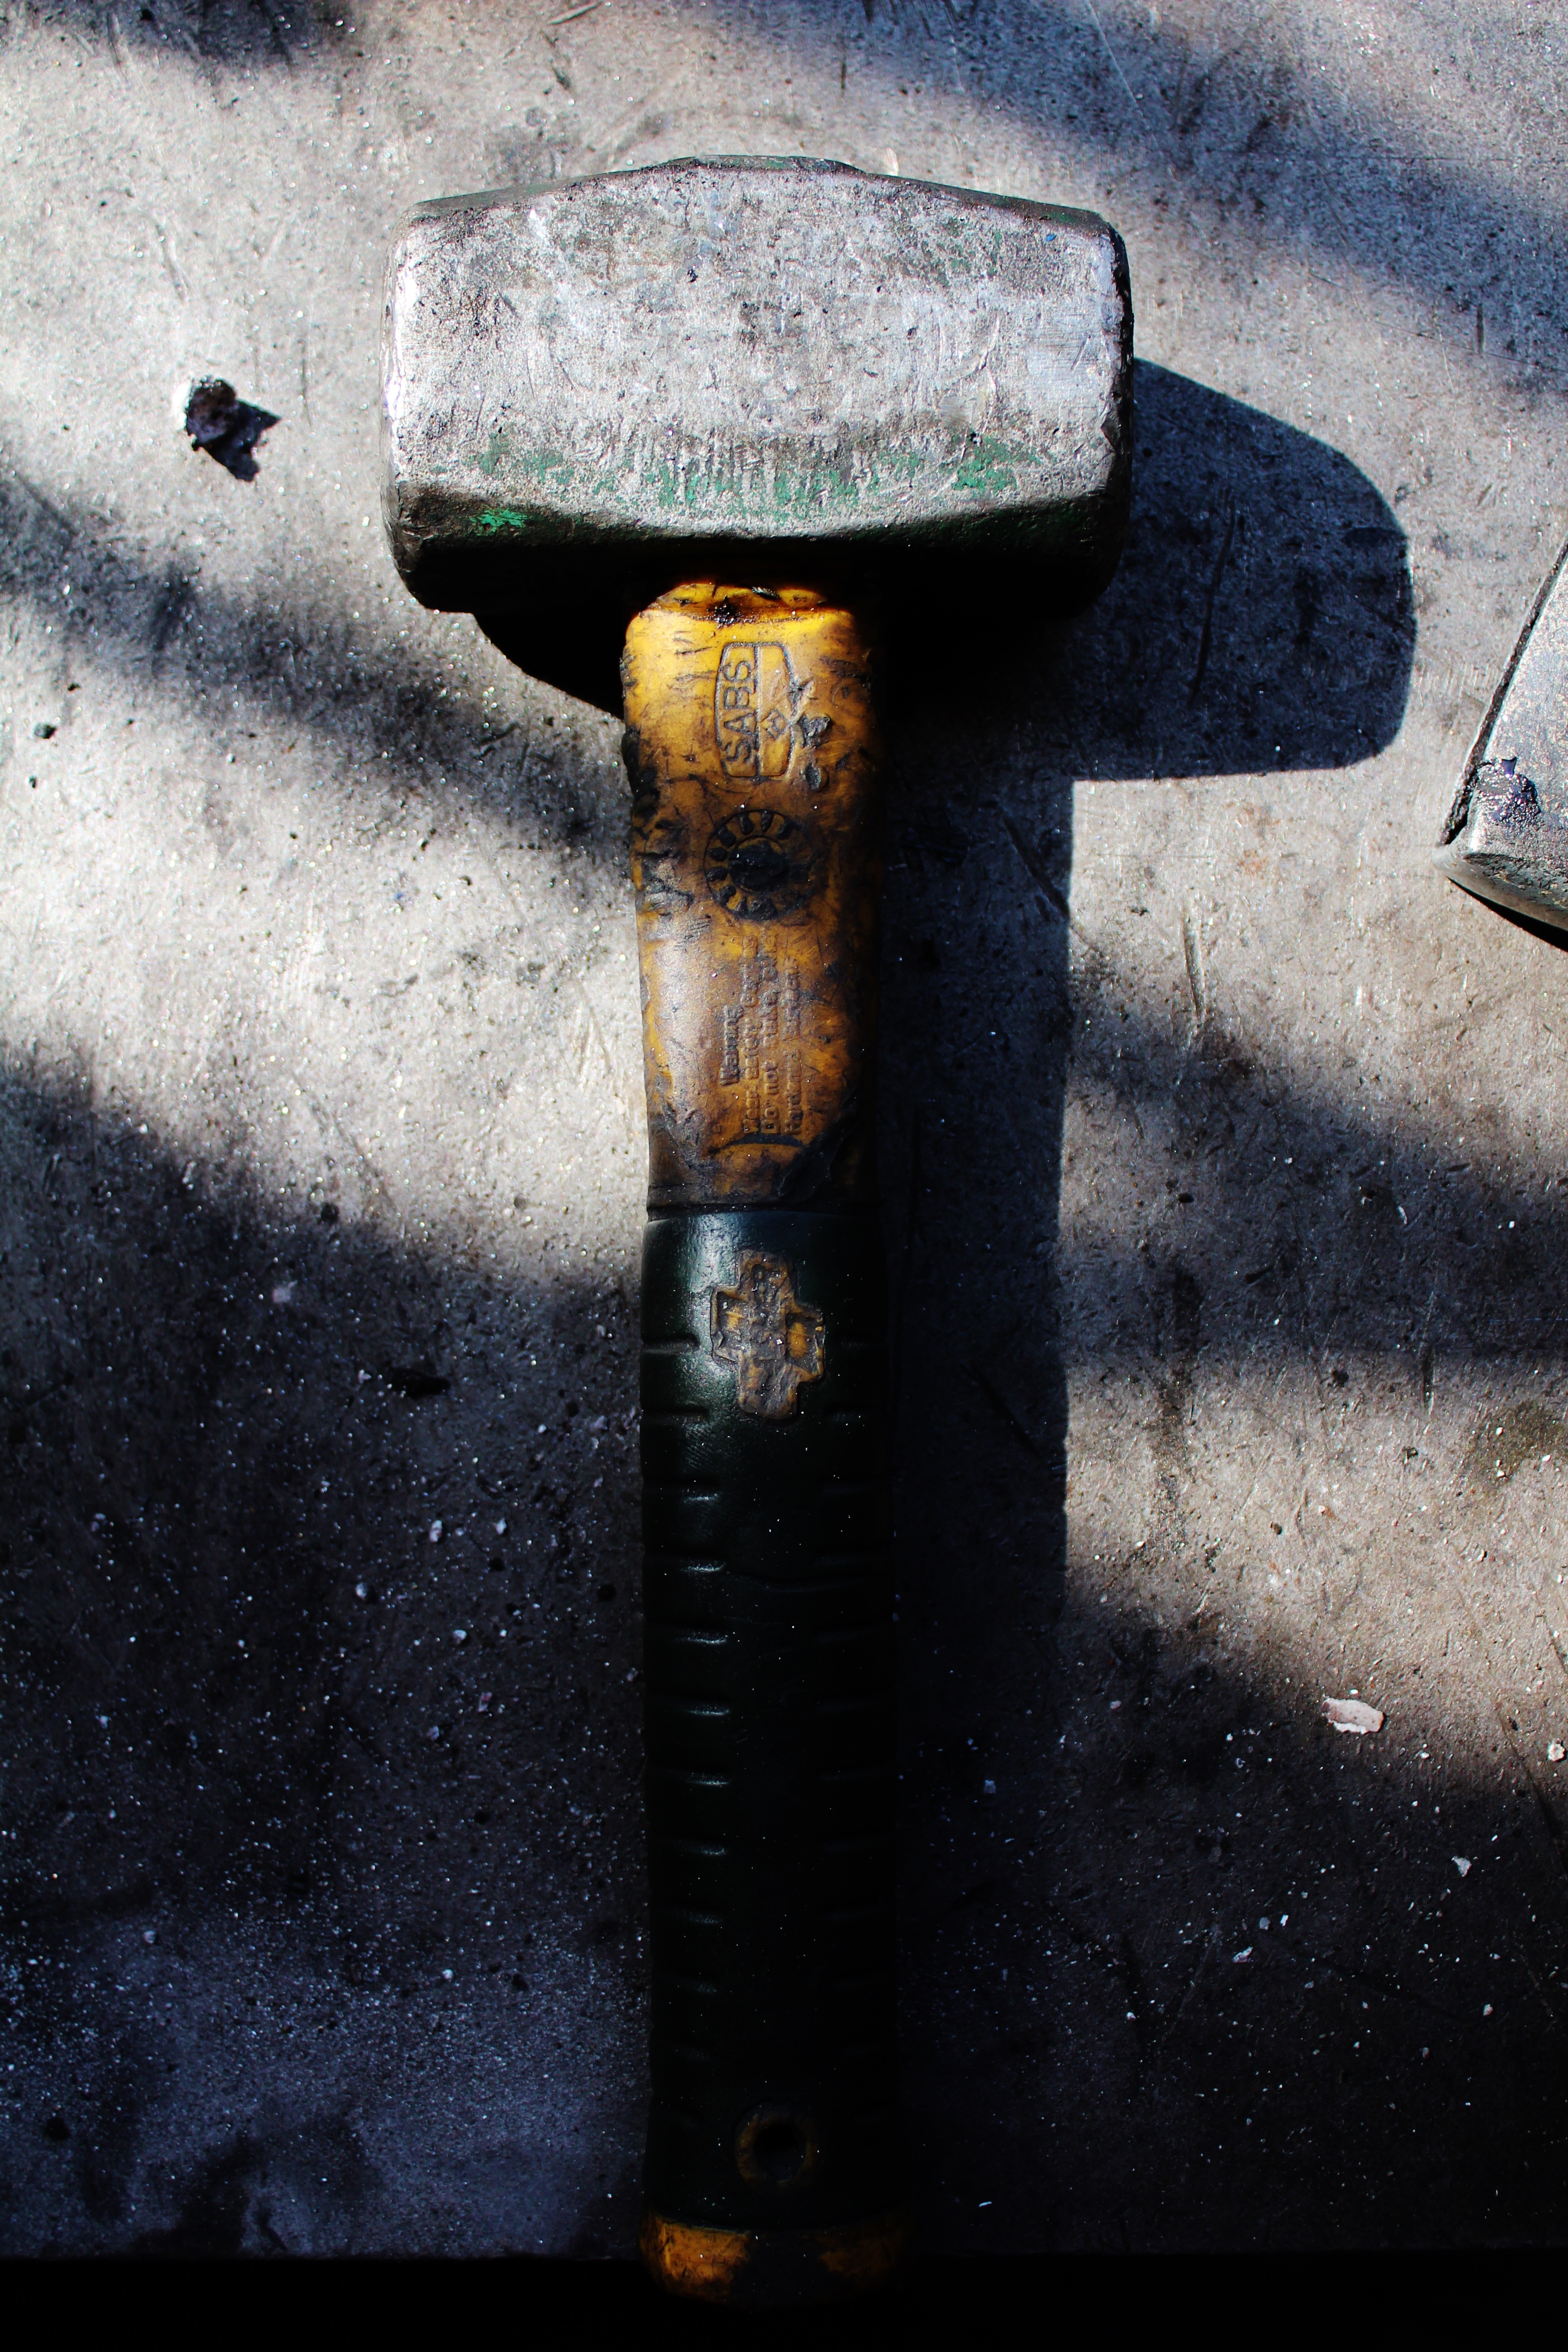
tool, workshop, hammer, darkness